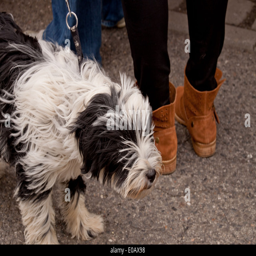
a puppy standing in line at the coffee shop in the outside areas of the show